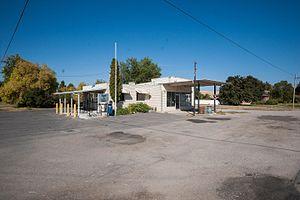
Newton est une municipalité américaine située dans le comté de Cache en Utah.